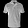
Label: T - shirt / top